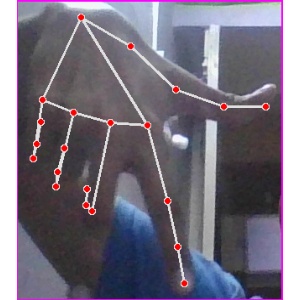
अक्षर: ग